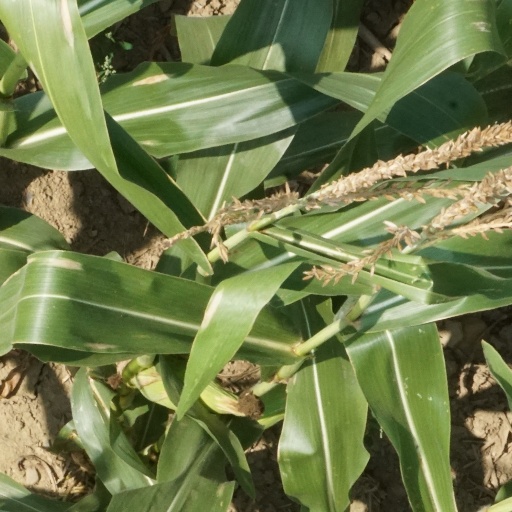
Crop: maize; corn